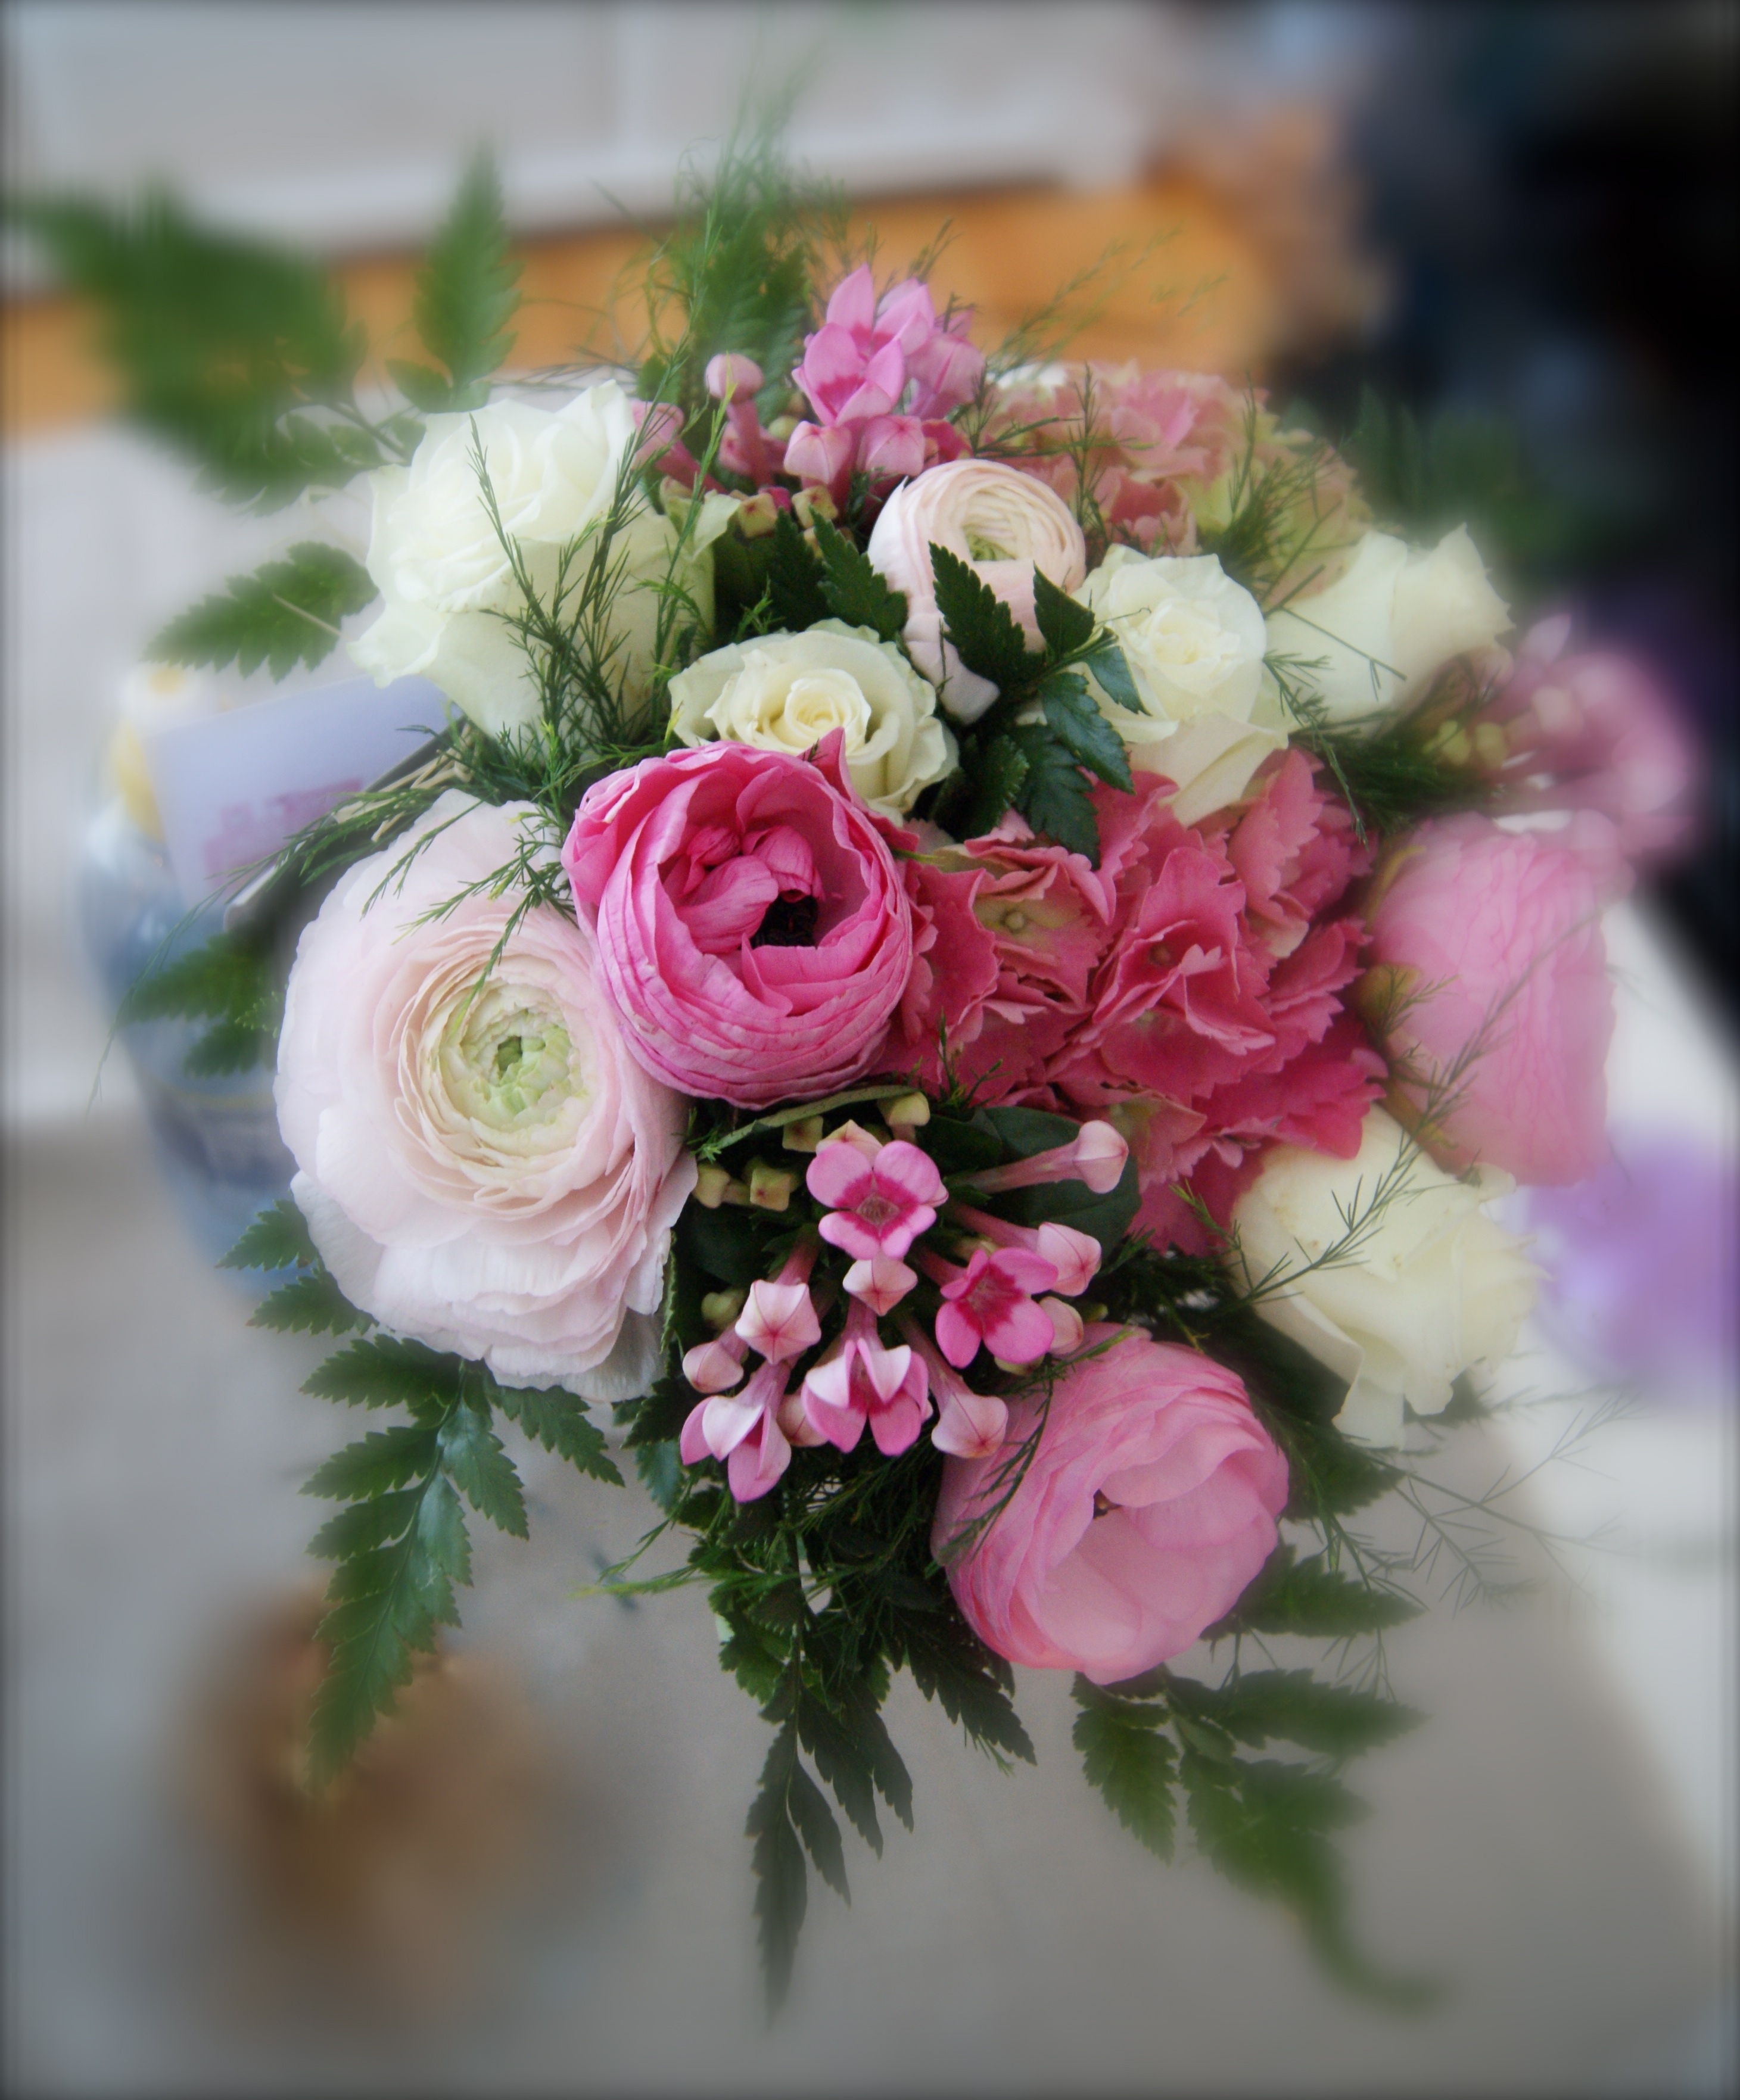
plant, white, flower, petal, bouquet, pink, flora, pastel, floristry, flowering plant, garden roses, flower bouquet, cut flowers, floral design, centrepiece, land plant, flower arranging